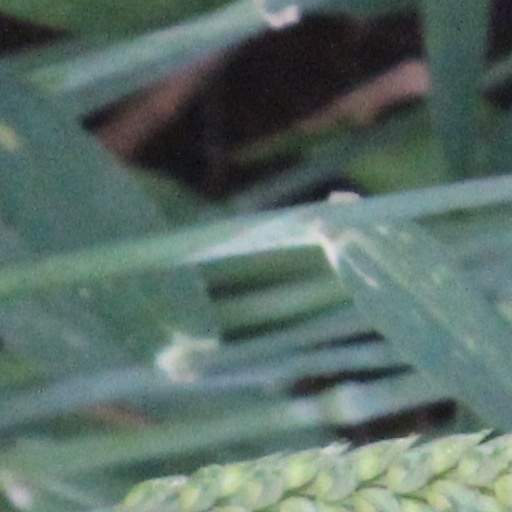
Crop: wheat